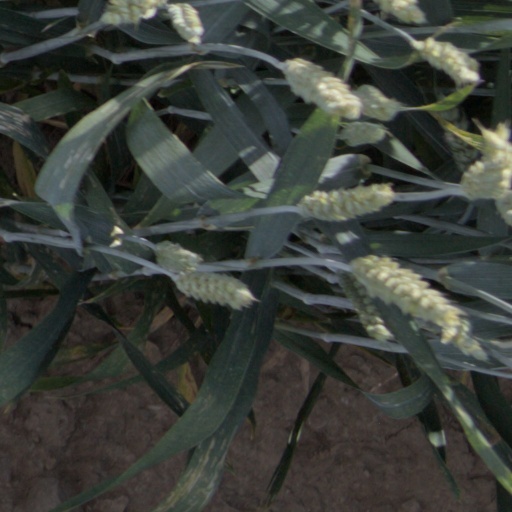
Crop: wheat